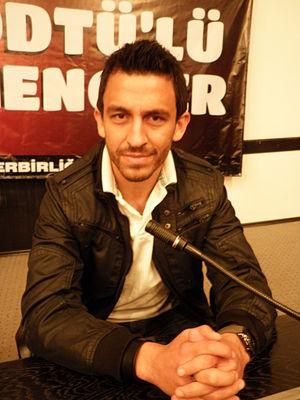
Randall Azofeifa Corrales, né le 30 décembre 1984 à San José, est un footballeur international costaricien. Il joue au poste de milieu de terrain avec le CS Herediano.